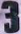
Number: 3